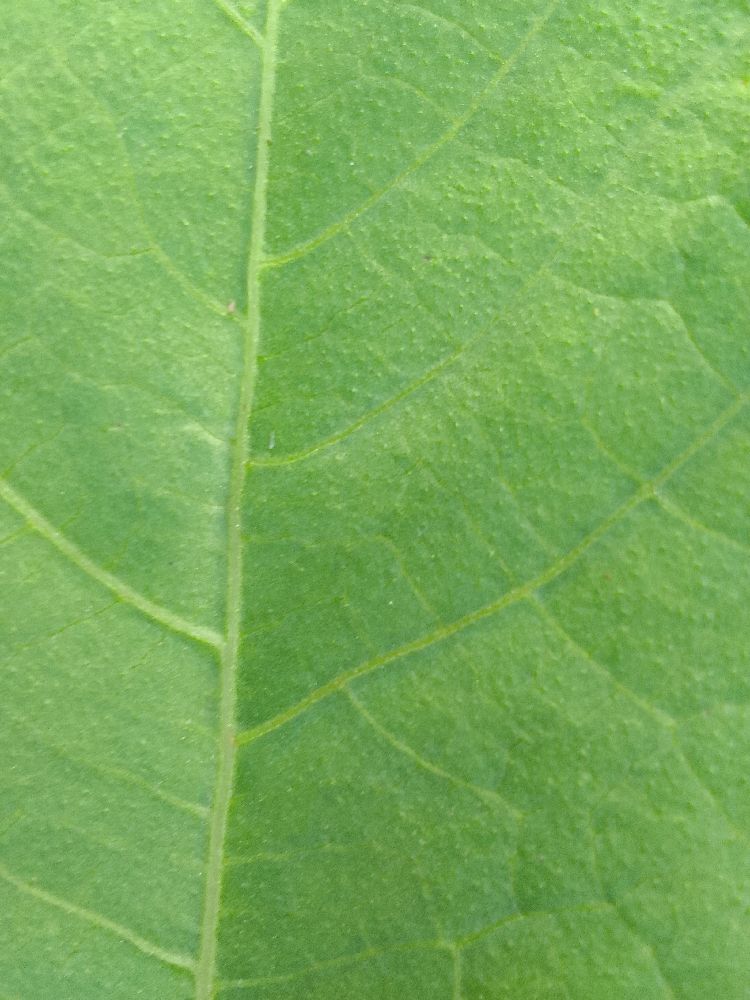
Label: healthy